Alexander Alekhine

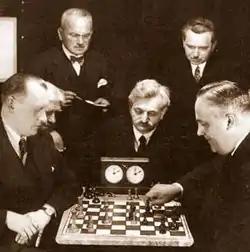
Alekhine (left) vs. Efim Bogoljubov (right); Emanuel Lasker (sitting, center) and others looking on

Although he never agreed terms for a rematch against Capablanca, Alekhine played two world title matches with Efim Bogoljubov, in 1929 and 1934, winning handily both times. The first was held at Wiesbaden, Heidelberg, Berlin, The Hague, and Amsterdam from September through November 1929. Alekhine retained his title, scoring +11−5=9. From April to June 1934, Alekhine faced Bogoljubov again in a title match held in twelve German cities, defeating him by five games (+8−3=15). In 1929, Bogoljubov was forty years old and perhaps already past his peak.